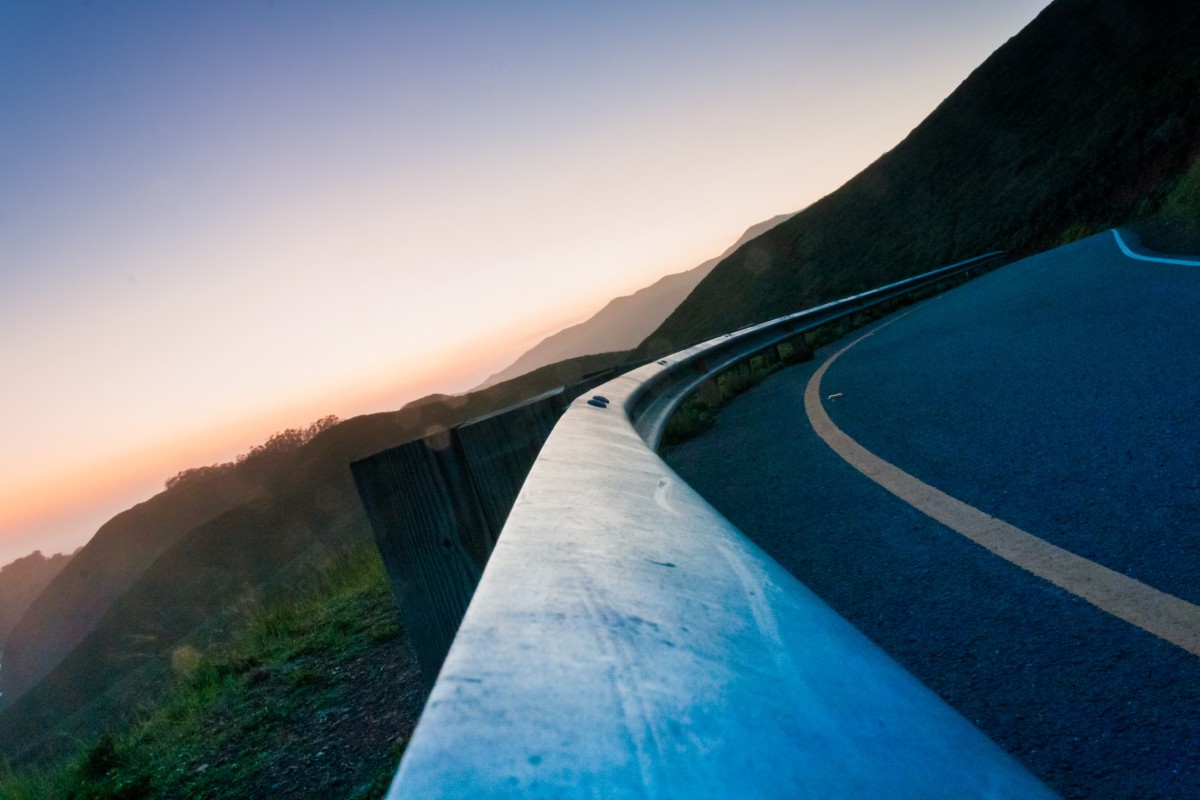
Tags: horizon, sky, road, sunlight, morning, wave, mountain range, railing, curve, reflection, bend, flight, blue, landform